Jopie Huisman

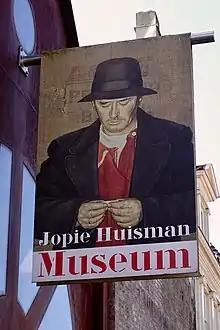
The entrance sign of the museum with a self portrait

On 11 April 1986, Huisman opened his own museum in his native Workum. The museum was housed in a stepped gabled building from 1663. The amount of visitors exceeded expectations, and the building turned out to be too small. On 29 February 1992, a newly built museum was opened in Workum to exhibit his paintings.